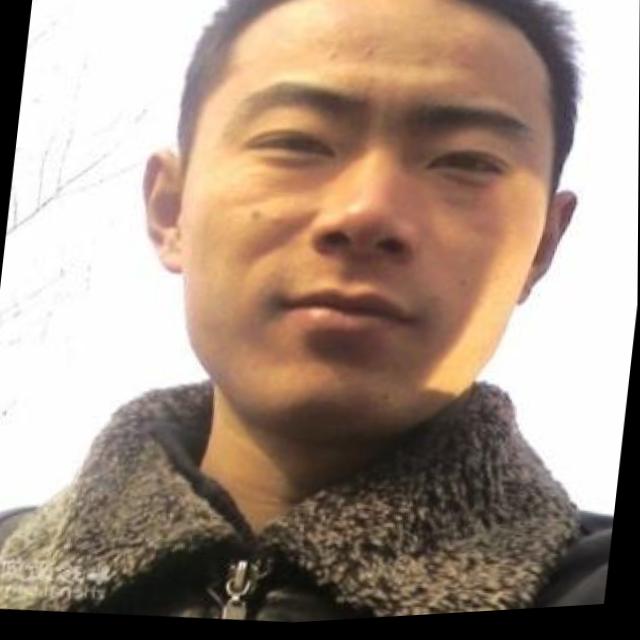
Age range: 21-44